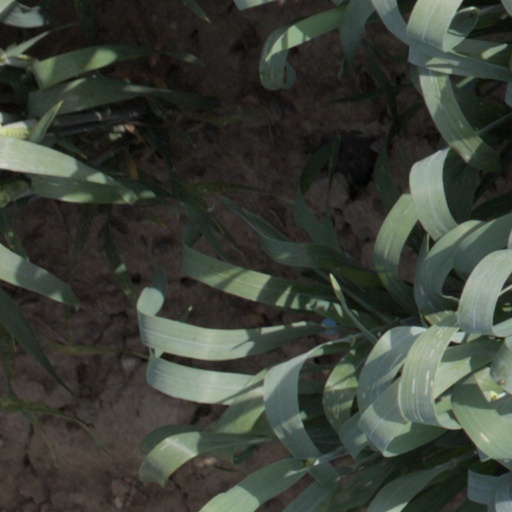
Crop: wheat